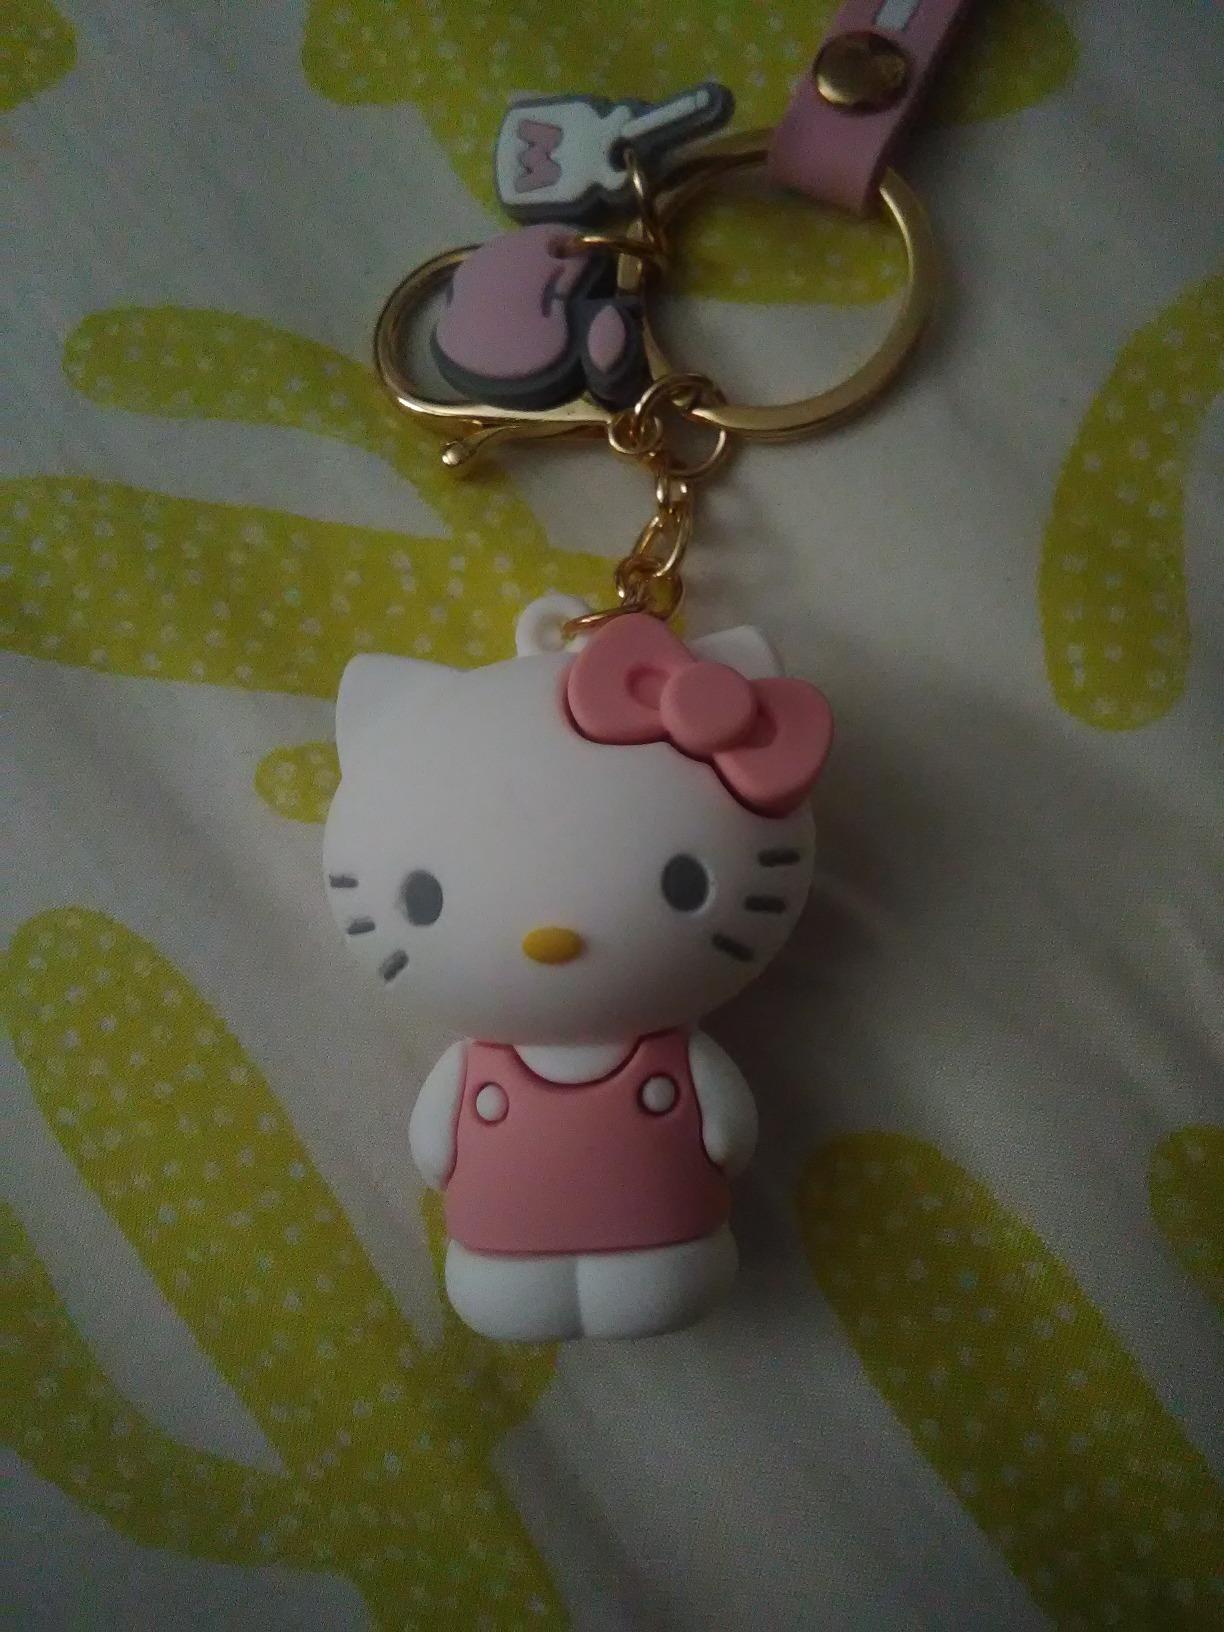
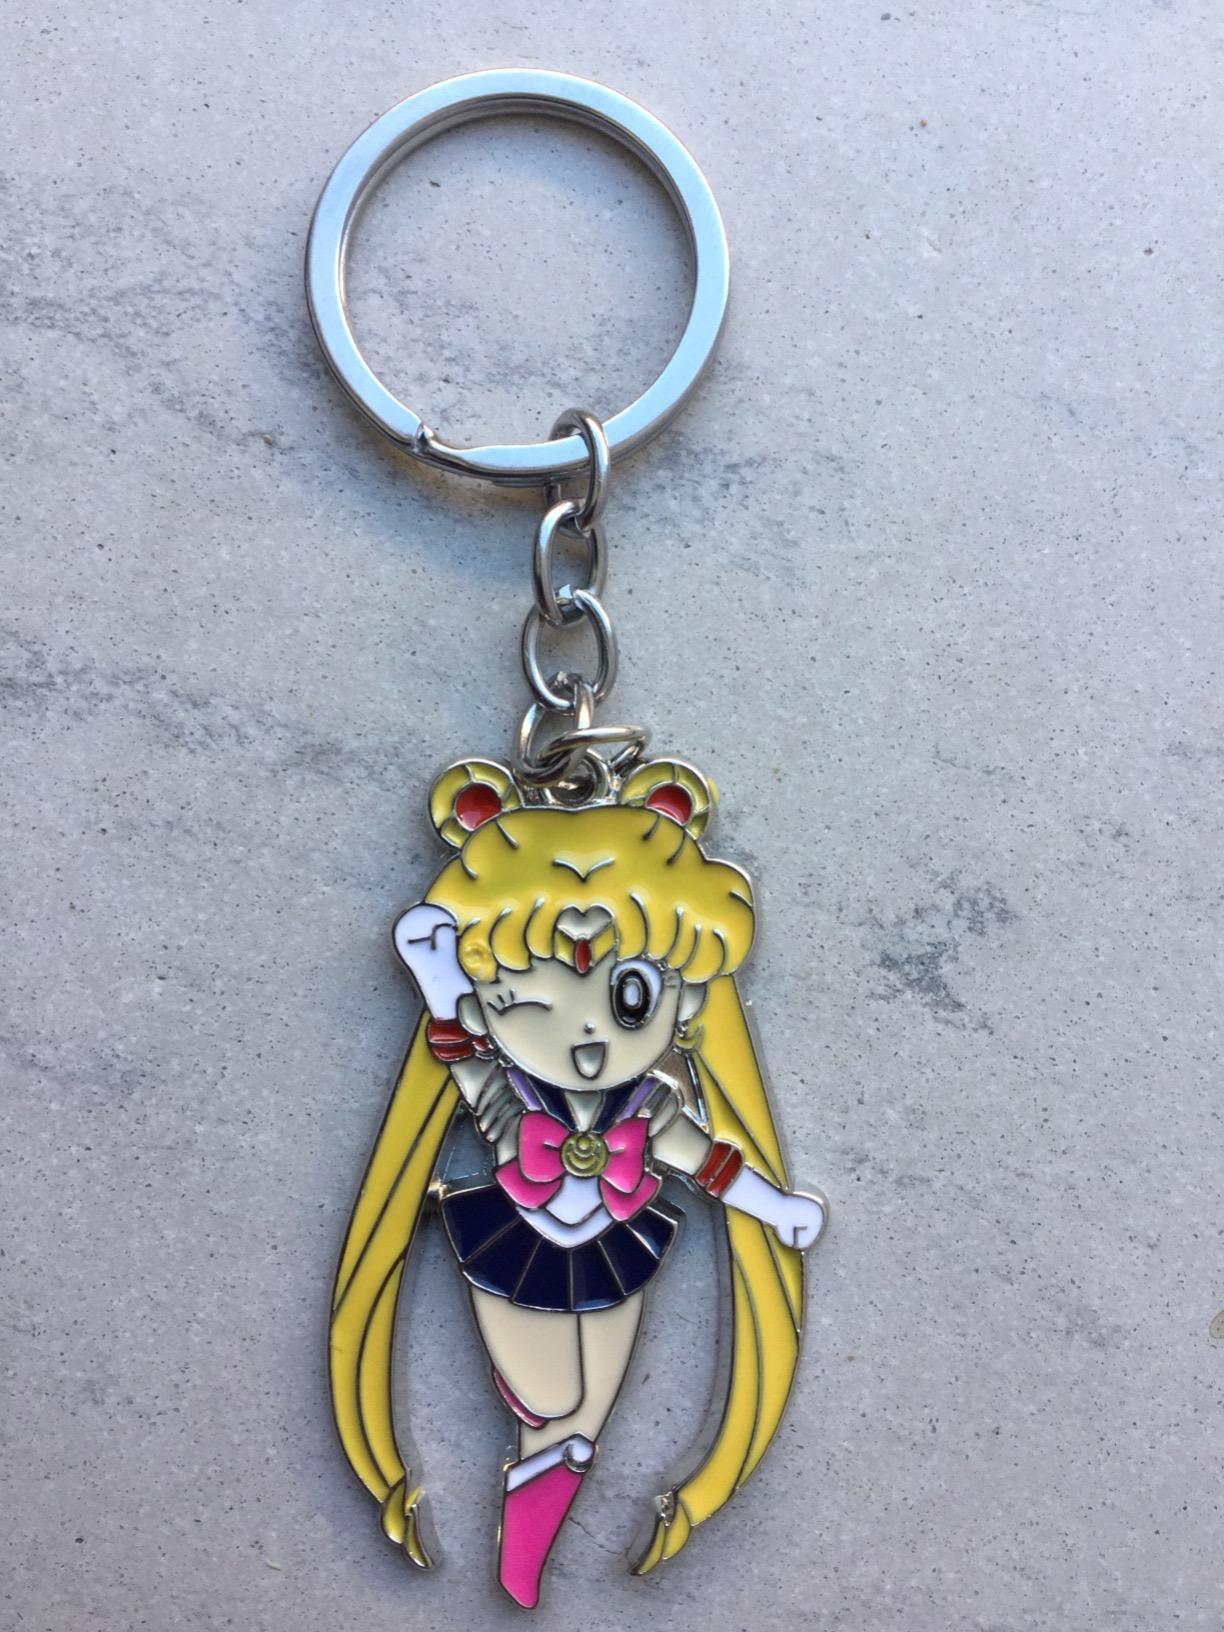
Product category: accessories_keychain
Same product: no